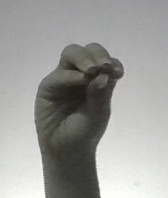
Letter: ha